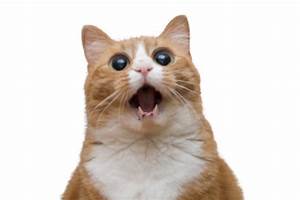
Label: cat